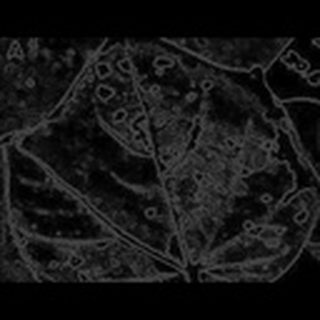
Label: cotton_bacterial_blight